Coil winding technology

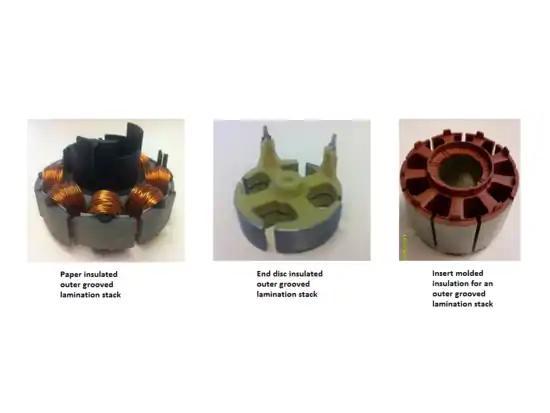
Verschieden isolierte Vollblechschnitte

The winding scheme shows the execution of three-phase winding with 30 groups of coils at a winding pitch of 1:6 with the same width at a star connection. The combination of the star connections is depicted in form of a circle on the yellow contact bar. Each coil needs two slots. Consequently, 30 slots (coil groups) x 2 slots / group = 60 slots are required in order to achieve a consistent occupancy of the slots. The number of poles amounts to 10.